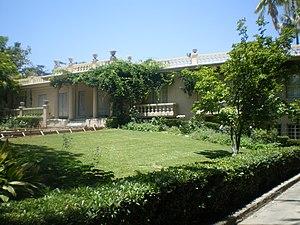
Ceci est la liste des lieux historiques inscrits sur le registre national dans le comté de Los Angeles en Californie.